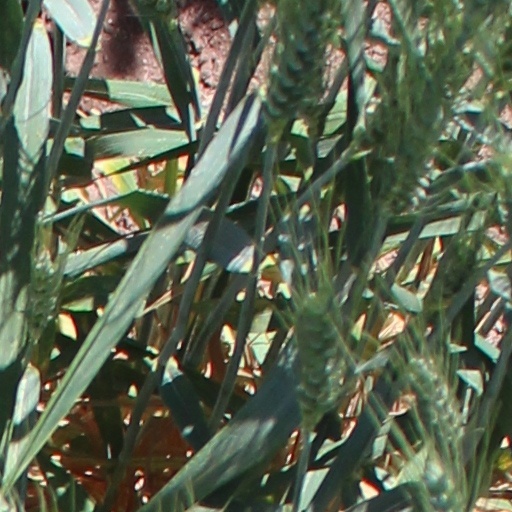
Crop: wheat